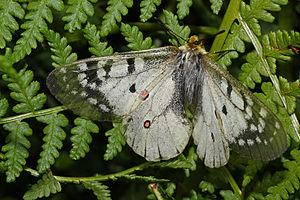
Parnassius smintheus est une espèce d'insectes lépidoptères de la famille des Papilionidae, de la sous-famille des Parnassiinae et du genre Parnassius.